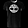
Label: T - shirt / top